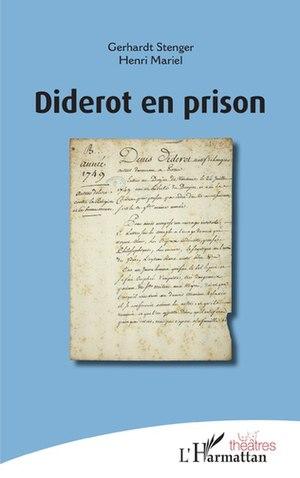
En 1749, suite à la publication de plusieurs ouvrages jugés subversifs par le pouvoir dans la France toute catholique du XVIIIe siècle, Diderot est arrêté et emprisonné au sinistre donjon du château de Vincennes. Dans des scènes croisées et entremêlées, les auteurs nous invitent, avec un ton badin et sur un rythme léger, à réfléchir sur la liberté d'expression et la censure, la sexualité et le libertinage, la relation entre la religion et la science, l'origine du mal et la vie en société.
Gerhardt Stenger, né Gerhard Stenger à Linz en Autriche en 1955, est maître de conférences en littérature française à l’Université de Nantes. Il est spécialiste du siècle des Lumières, en particulier de l’histoire des idées, de Diderot et de Voltaire. Il est l’auteur de nombreux articles sur cette époque et l’éditeur des Œuvres complètes d’Helvétius.